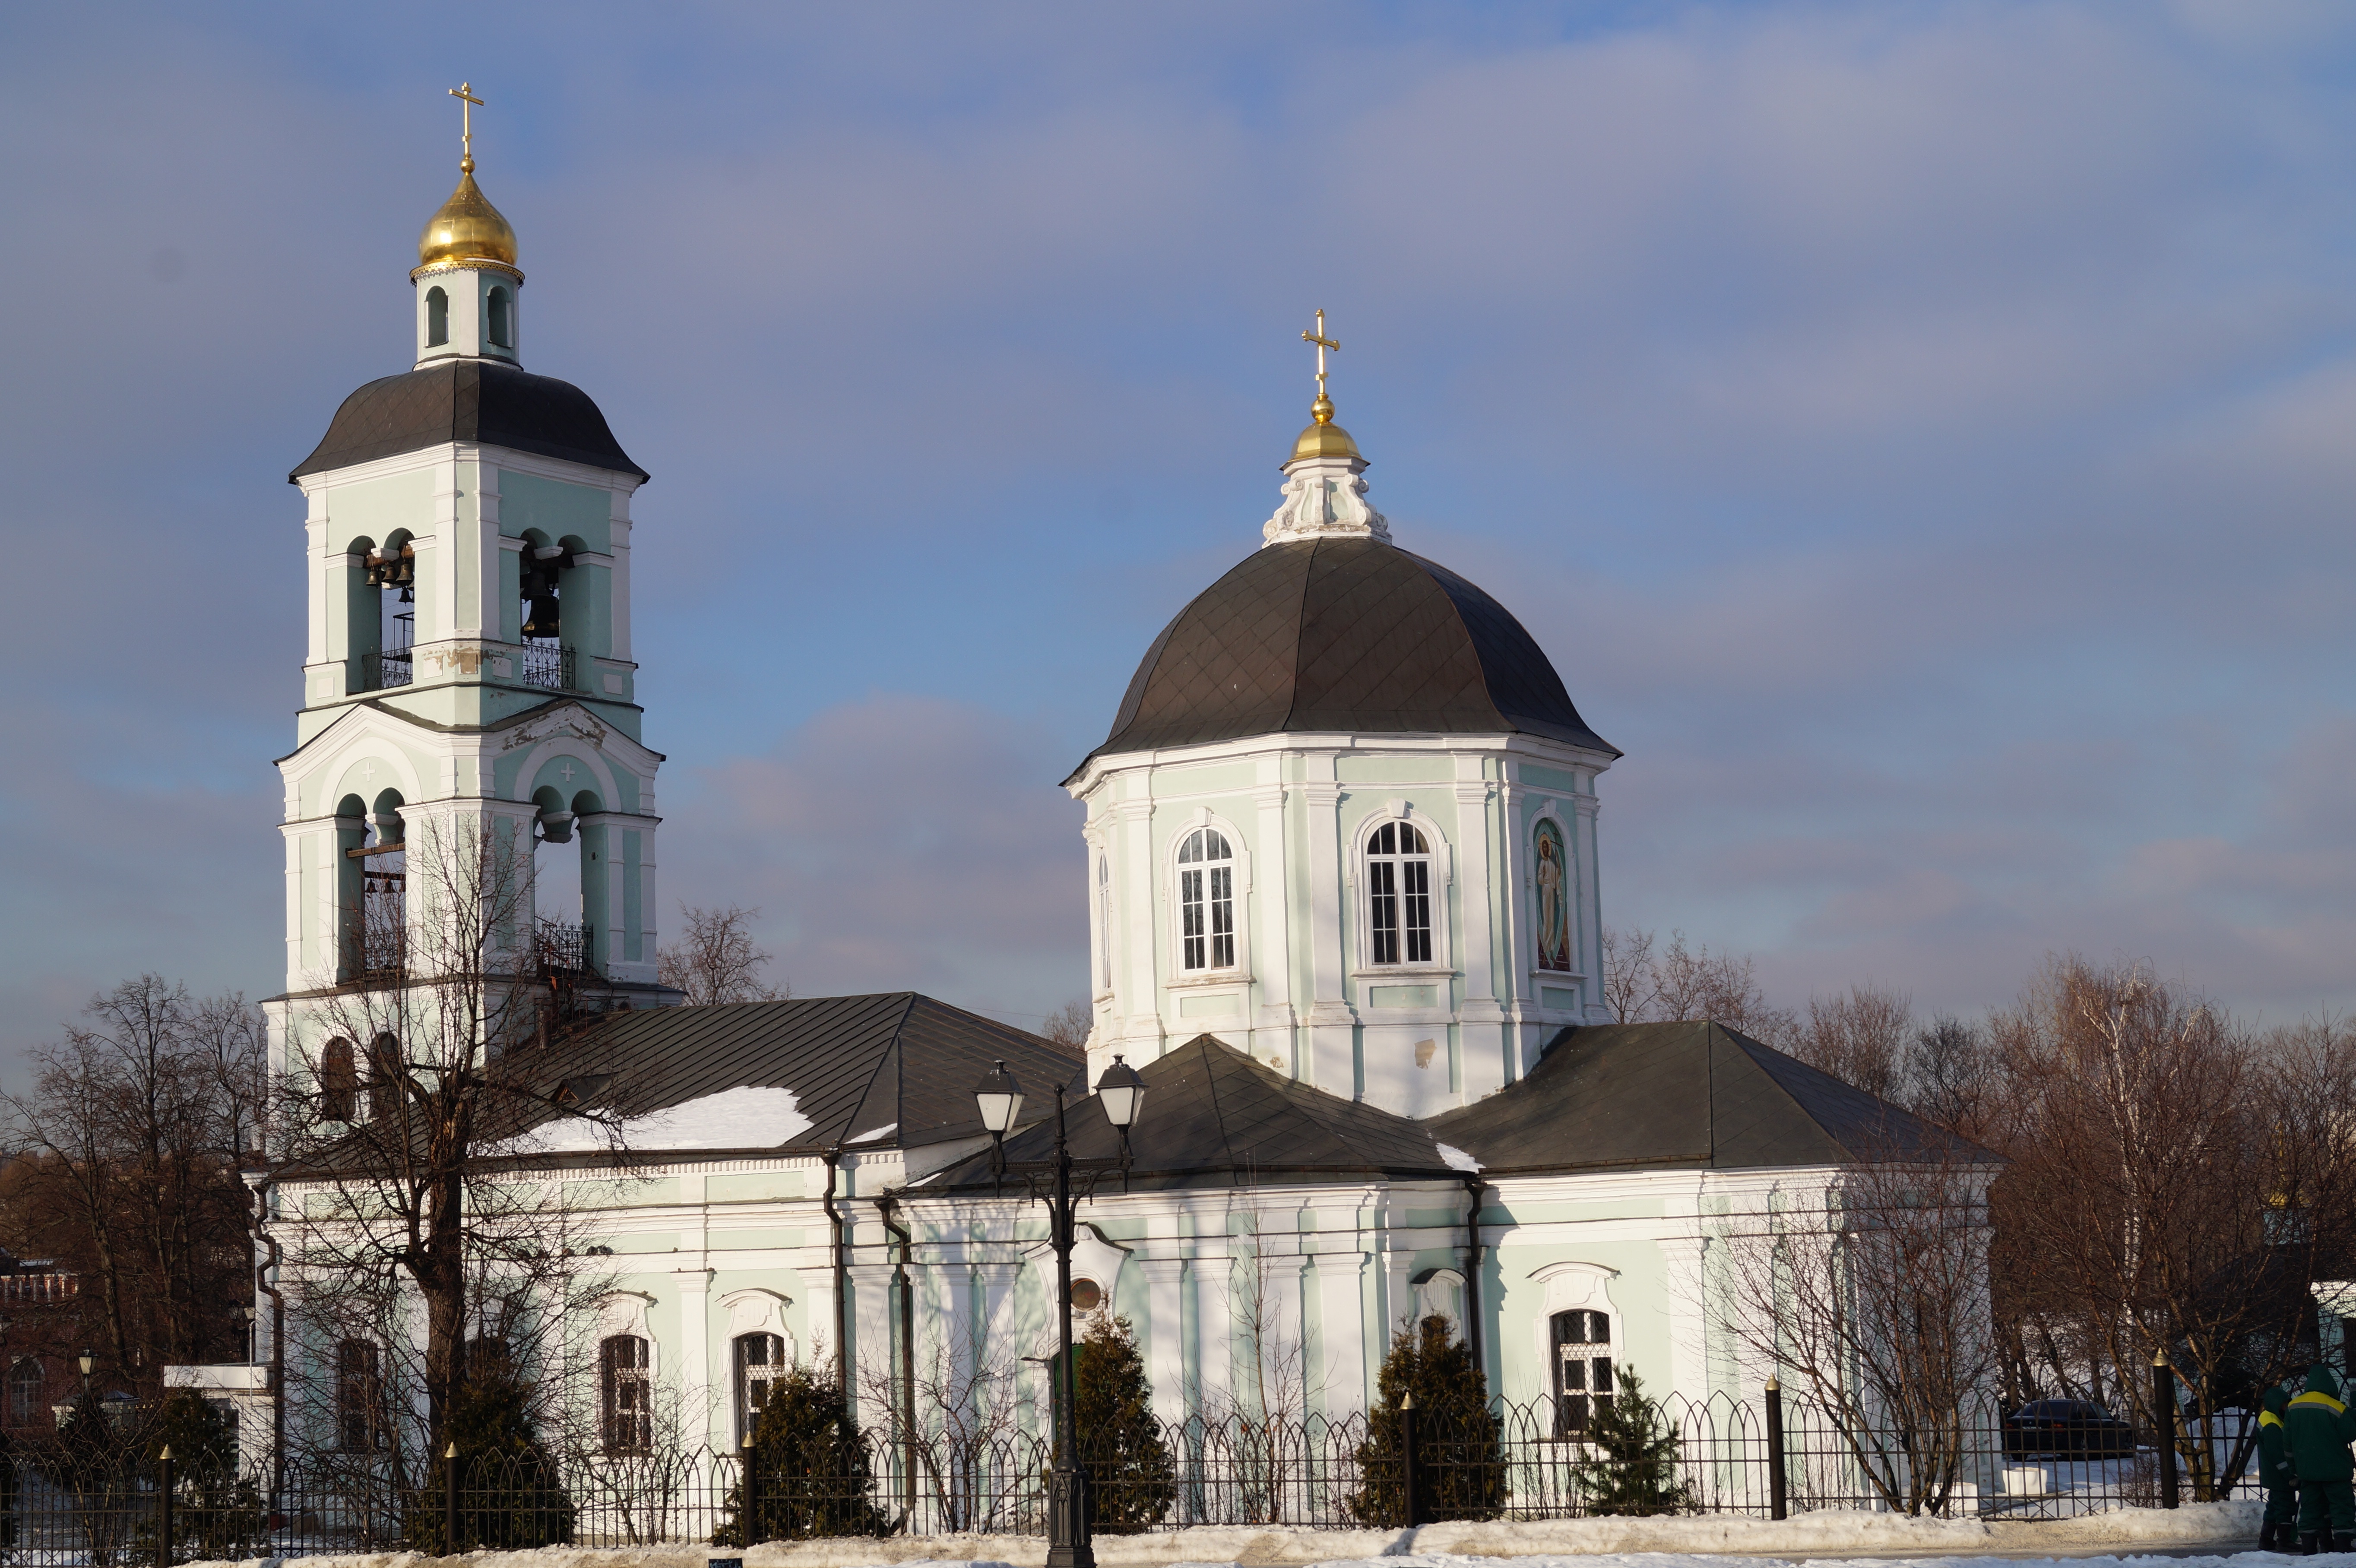
building, church, cathedral, chapel, place of worship, steeple, monastery, moscow, russia, byzantine architecture, spanish missions in california, old jjino